Joseph M. Gleeson

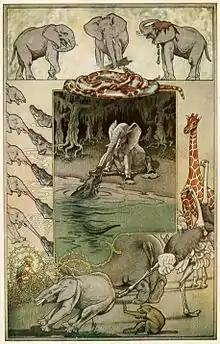
"The Elephant's Child" by Joseph M. Gleeson, from "Just So Stories", 1912 edition

Joseph Michael Gleeson (1861 – September 26, 1917) was an American painter and illustrator. He is responsible for the only painting of the life of a thylacine and her cubs, from the National Zoo's specimens in 1902. He co-illustrated one of the earliest American editions of "Just So Stories" by Rudyard Kipling. Some of his works are now considered paleoart.